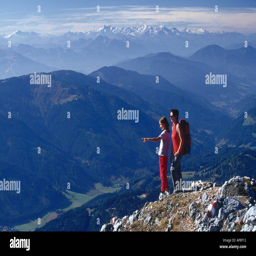
girl standing on a mountain top with a woman and pointing